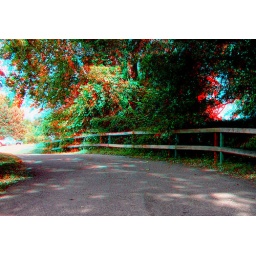
Road leading to a boat ramp for the lake in Wye Mills. Red/Cyan 3D glasses required for viewing.